Albert Parker (director)

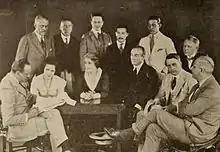
Parker at left with the cast from "Eyes of Youth" (1919)

Albert Parker (May 11, 1885 – August 10, 1974) was an American film director, producer, screenwriter and actor. He directed 36 films between 1917 and 1938. In the early 1930s Parker left Hollywood for England where he continued to direct films and also opened an actors' agency office. One of his later clients in the 1960s was actress Helen Mirren. He was born in New York, USA, and died in London, England.